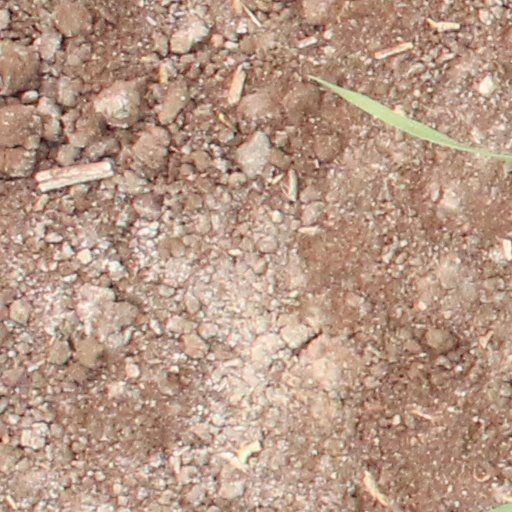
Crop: wheat